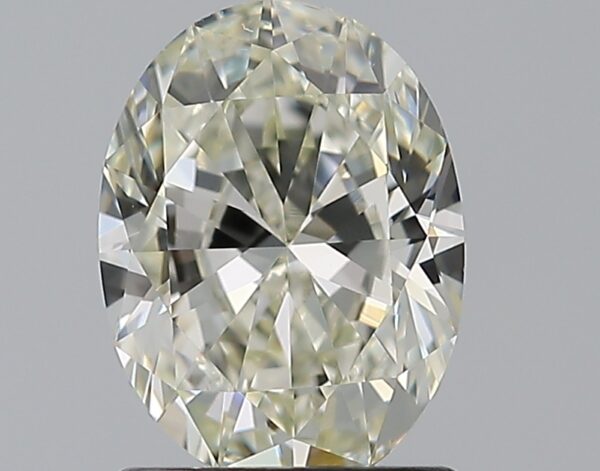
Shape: oval
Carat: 1.2
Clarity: VS2
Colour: K
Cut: VG
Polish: EX
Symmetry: VG
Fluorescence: N
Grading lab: GIA
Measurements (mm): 7.9 x 5.86 x 3.66